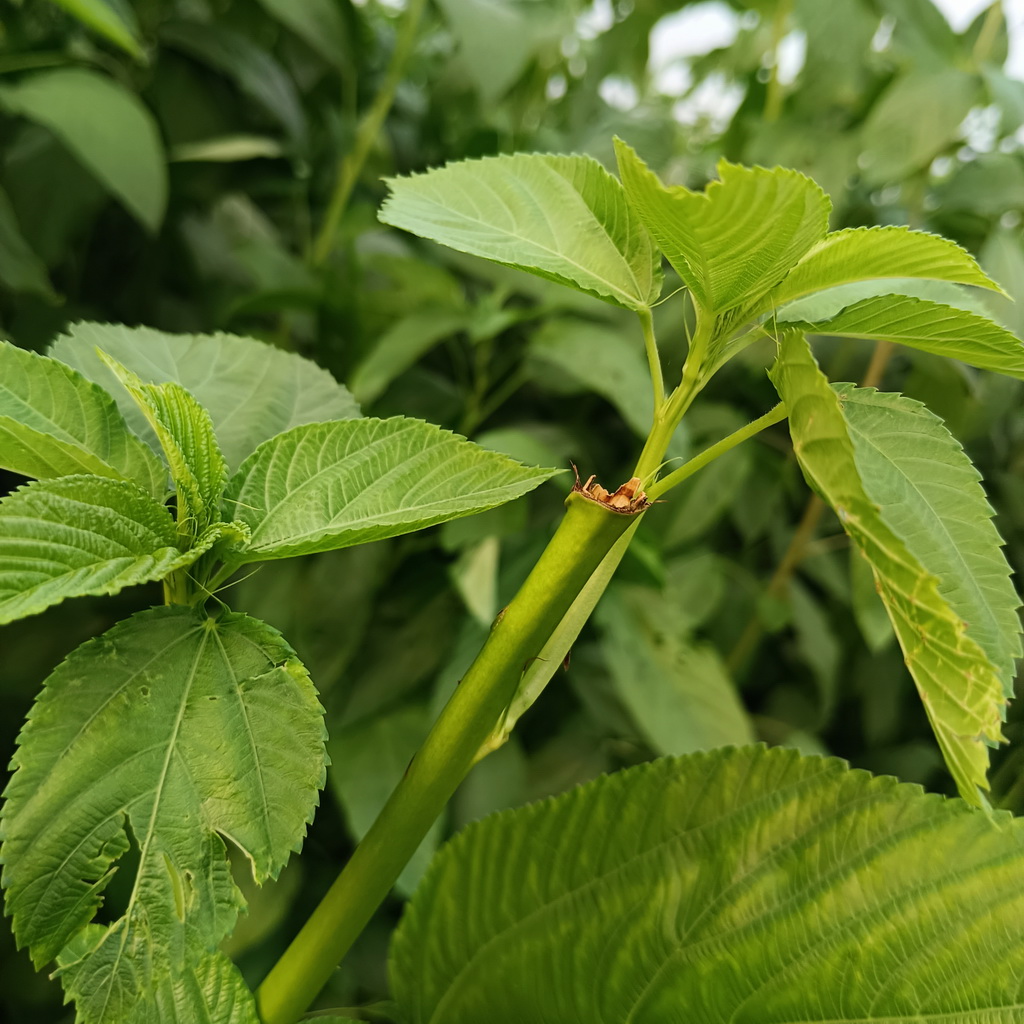
Label: Stem Soft Rot